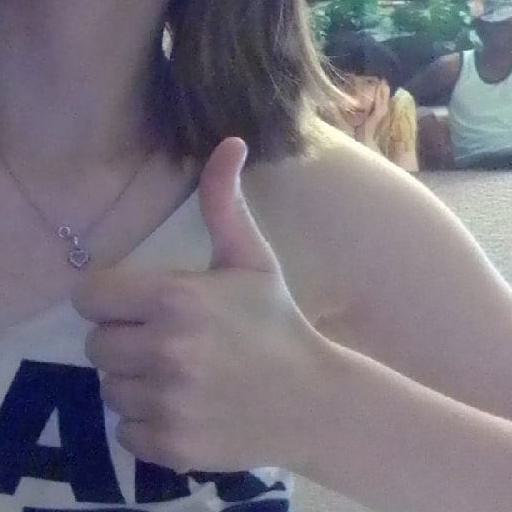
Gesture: like